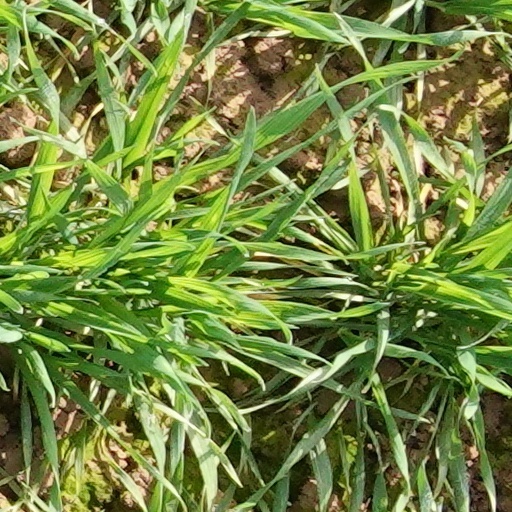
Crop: wheat